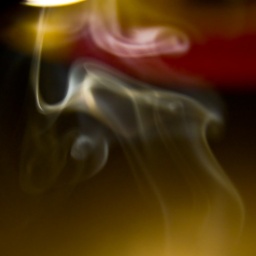
Poesie of smokemade by an incense cone and my desk lamp